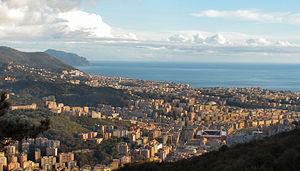
Le val Bisagno est l'une des principales vallées de la région de Gênes : nommé d'après la rivière Bisagno, l'un des deux principaux cours d'eau - l'autre étant la Polcevera, qui coule dans la vallée éponyme, le val Polcevera. La rivière Bisagno se jette dans la mer de Ligurie à proximité d'un quartier de Gênes justement appelé Foce.